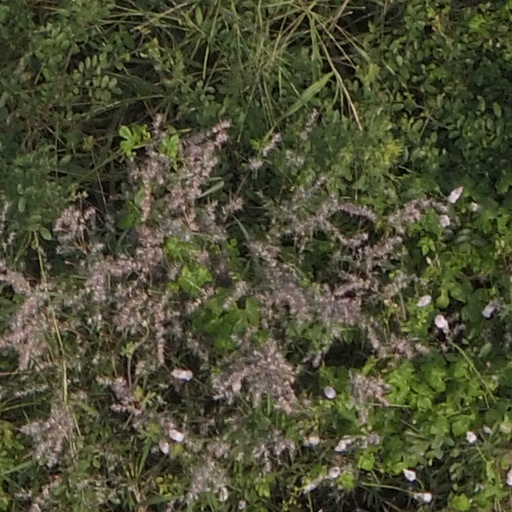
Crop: maize; corn